Xylorimba

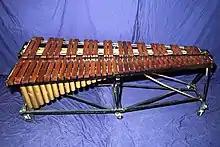
Xylorimba, range C3-C8

The xylorimba (sometimes referred to as xylo-marimba or marimba-xylophone) is a pitched percussion instrument similar to an extended-range xylophone with a range identical to some 5-octave celestas or 5-octave marimbas, though typically an octave higher than the latter. Despite its name, it is not a combination of a xylophone and a marimba; its name has been a source of confusion, as many composers have called for a 'xylorimba', including Alban Berg, Pierre Boulez and Olivier Messiaen, but for parts requiring only a four-octave xylophone. However, Pierre Boulez wrote for two five-octave xylorimbas in .